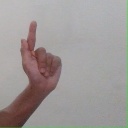
अक्षर: ळ